Australia at the 2002 Winter Paralympics

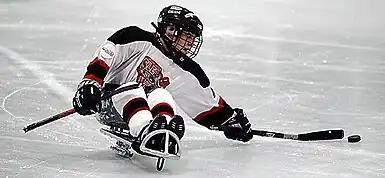
An ice sledge hockey player reaches for the puck

Athletes in alpine skiing events must combine speed and agility while racing down the slopes at speeds of approximately 100 km/h. As in the Olympics, there are four alpine skiing events: downhill, super-G, slalom, and giant slalom. Downhill events are the only event that is all about speed; athletes complete one downhill 'run' in the fastest time possible, reaching speeds of up t 130 km/h in elite competition. Super giant slalom, or super-G, is also a speed event, but unlike in downhill, racers are required to turn slightly to pass through wide sets of gates on their way down the mountain. In both the downhill and super-G, athletes have only one attempt to achieve the best time.